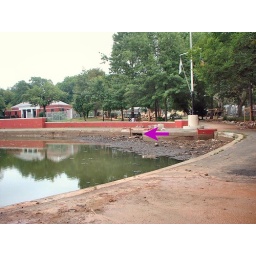
When they began to drain the lake in 2002 you could see where the turtle lived.